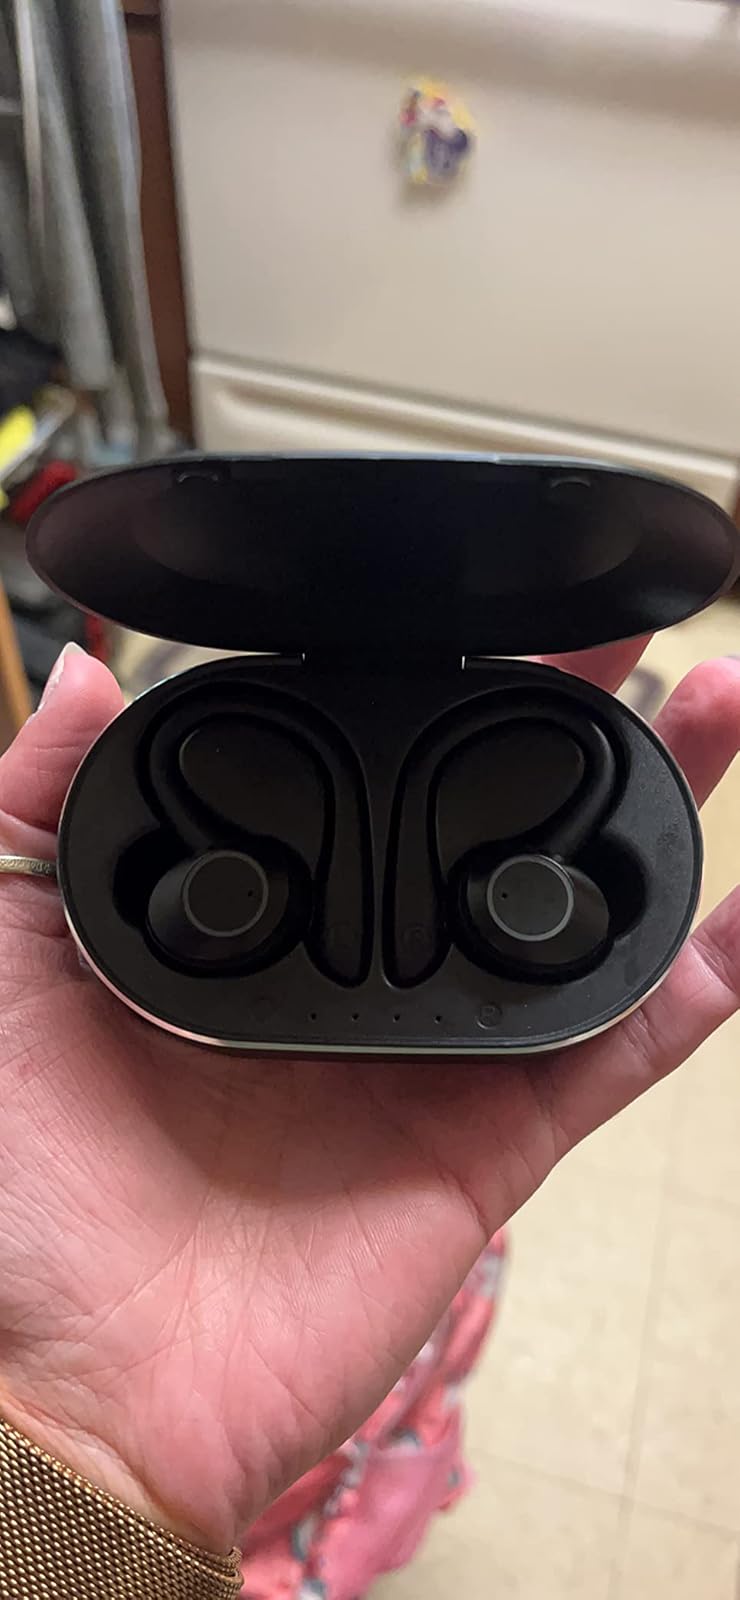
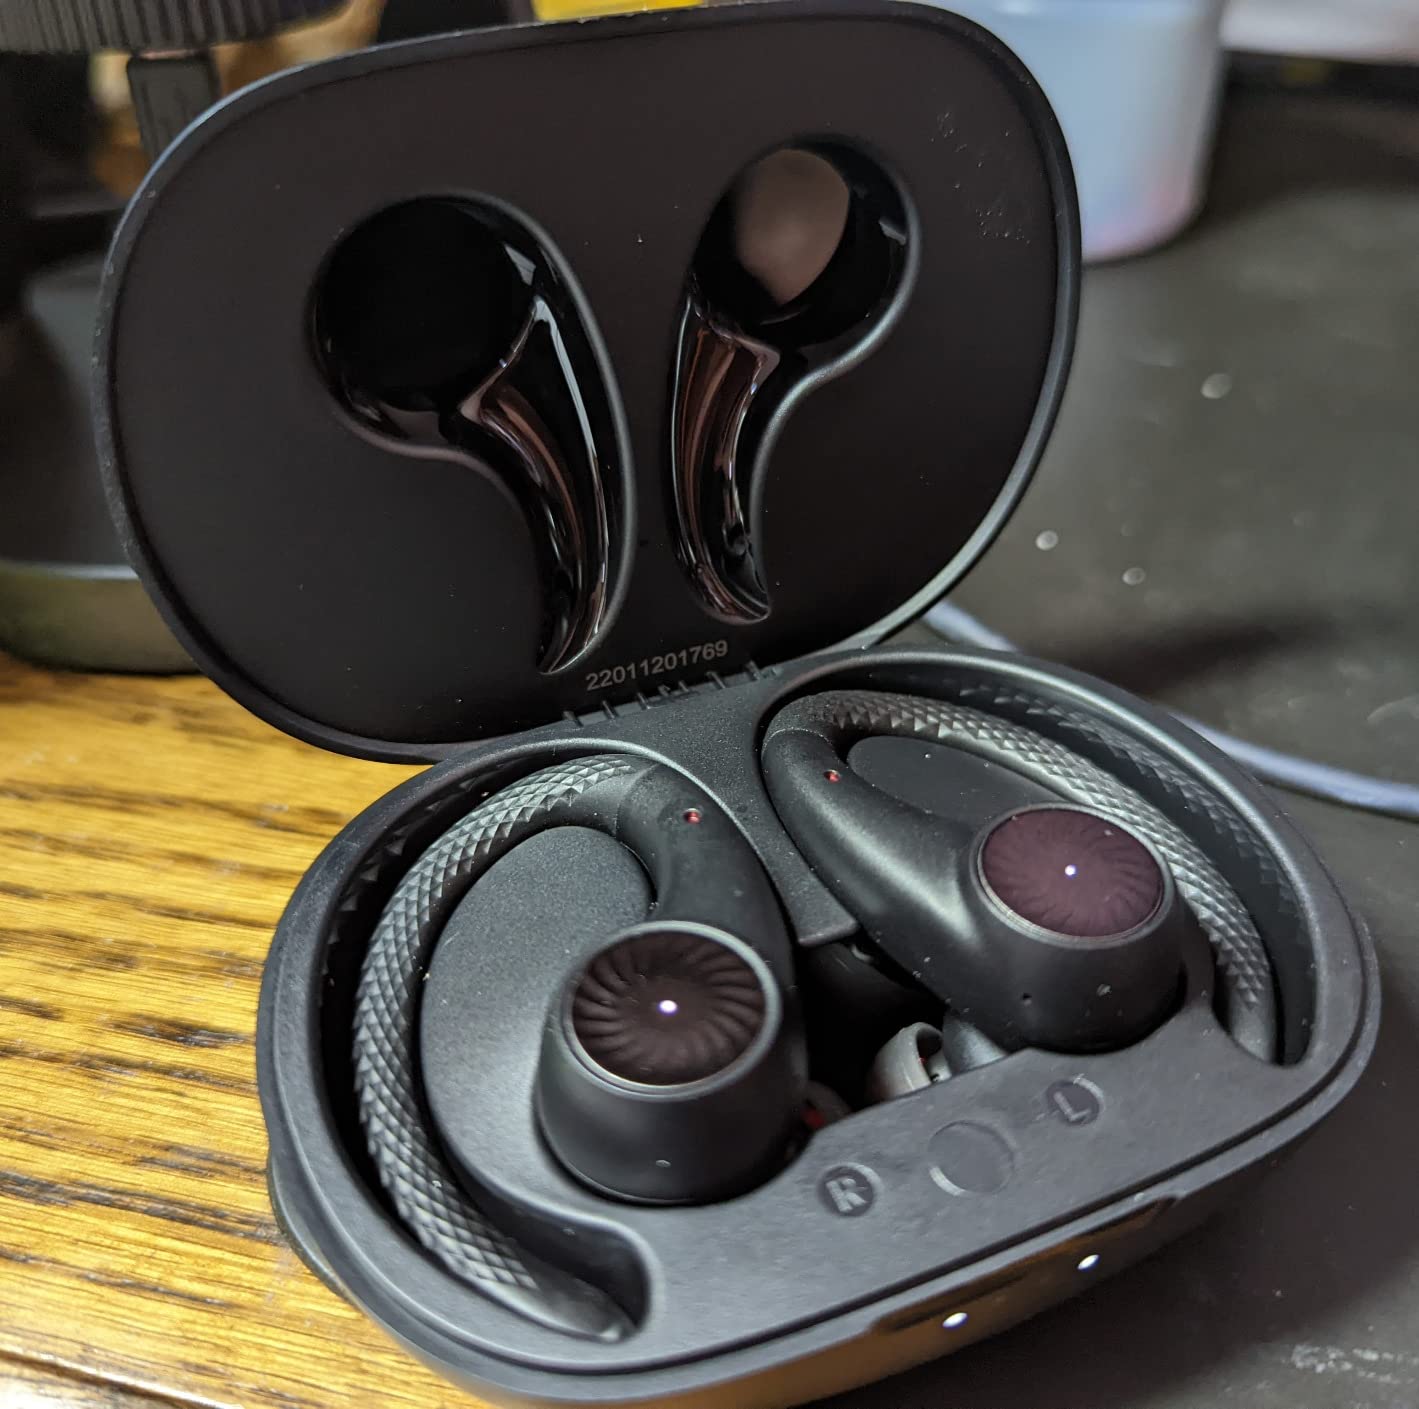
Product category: earbuds
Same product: no